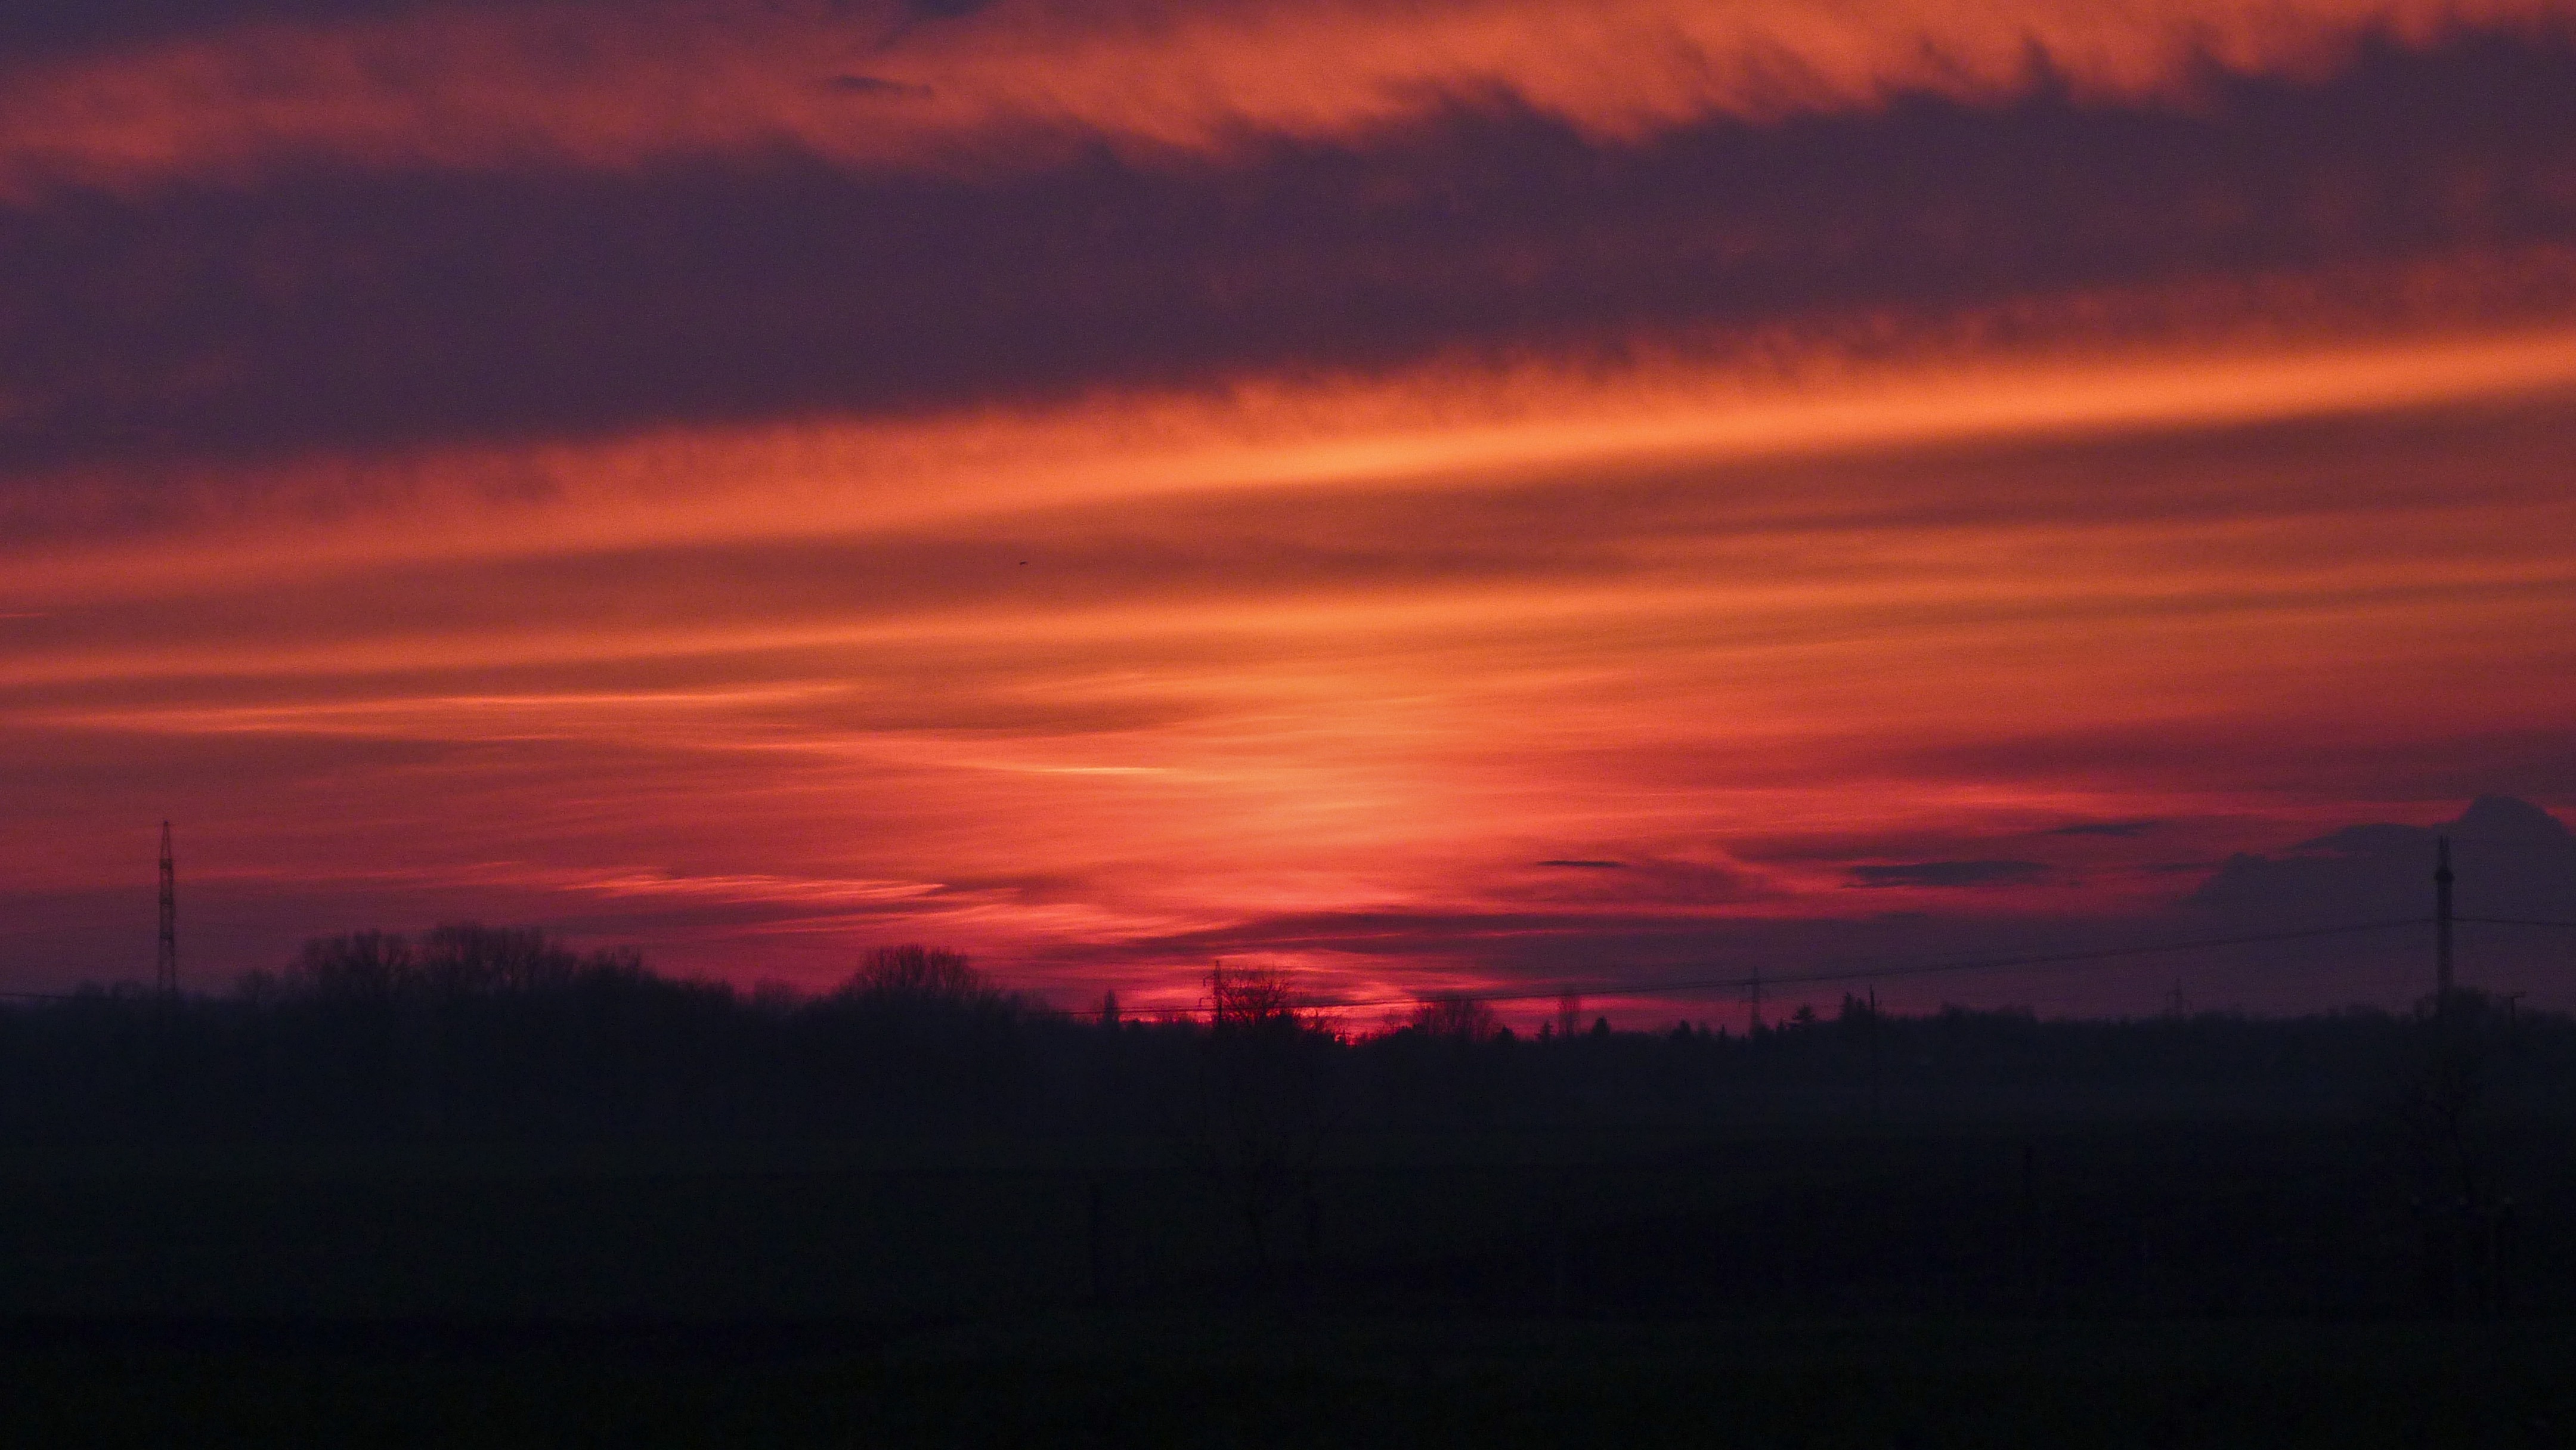
horizon, cloud, sky, sunrise, sunset, morning, dawn, atmosphere, dusk, evening, afterglow, atmospheric phenomenon, red sky at morning